Savernake Station

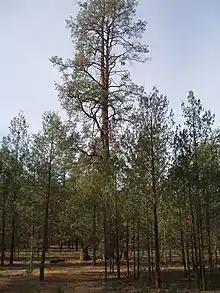
400-year-old tree surrounded by its children

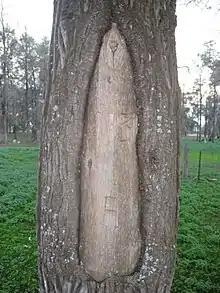
Scar tree at Savernake

Savernake Station is situated north of the Mulwala Station. Alexander Sloane acquired the lease of Savernake Station, then being , in 1862. In 1864 he acquired the lease of the adjoining Mulwala Station and operated them as one unit.